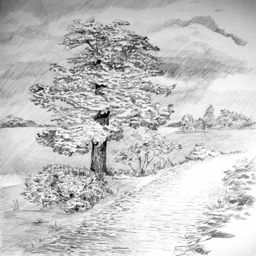
a landscape , famous for its disorderly , wild beauty